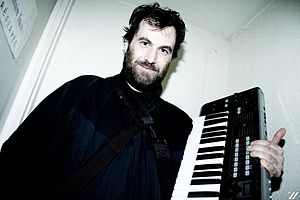
The Supermen Lovers
The Supermen Lovers er kunstnernavnet for den franske house-musiker og producer Guillaume Atlan. Hans største hit er singlen "Starlight".